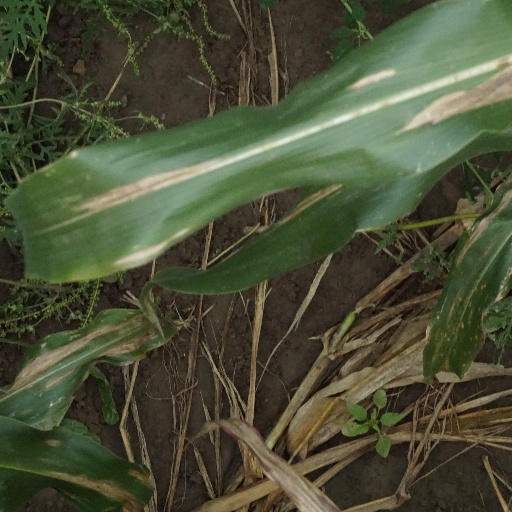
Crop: maize; corn